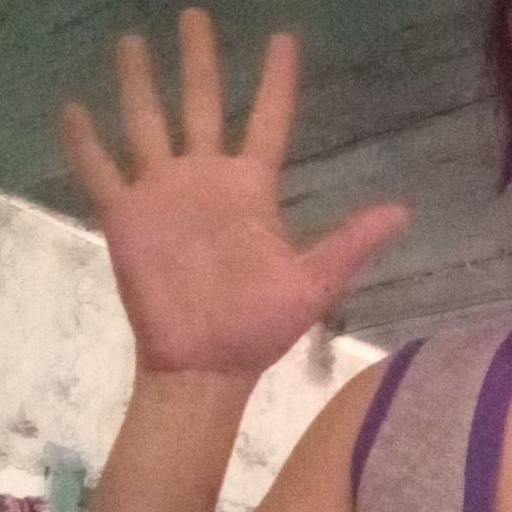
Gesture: palm